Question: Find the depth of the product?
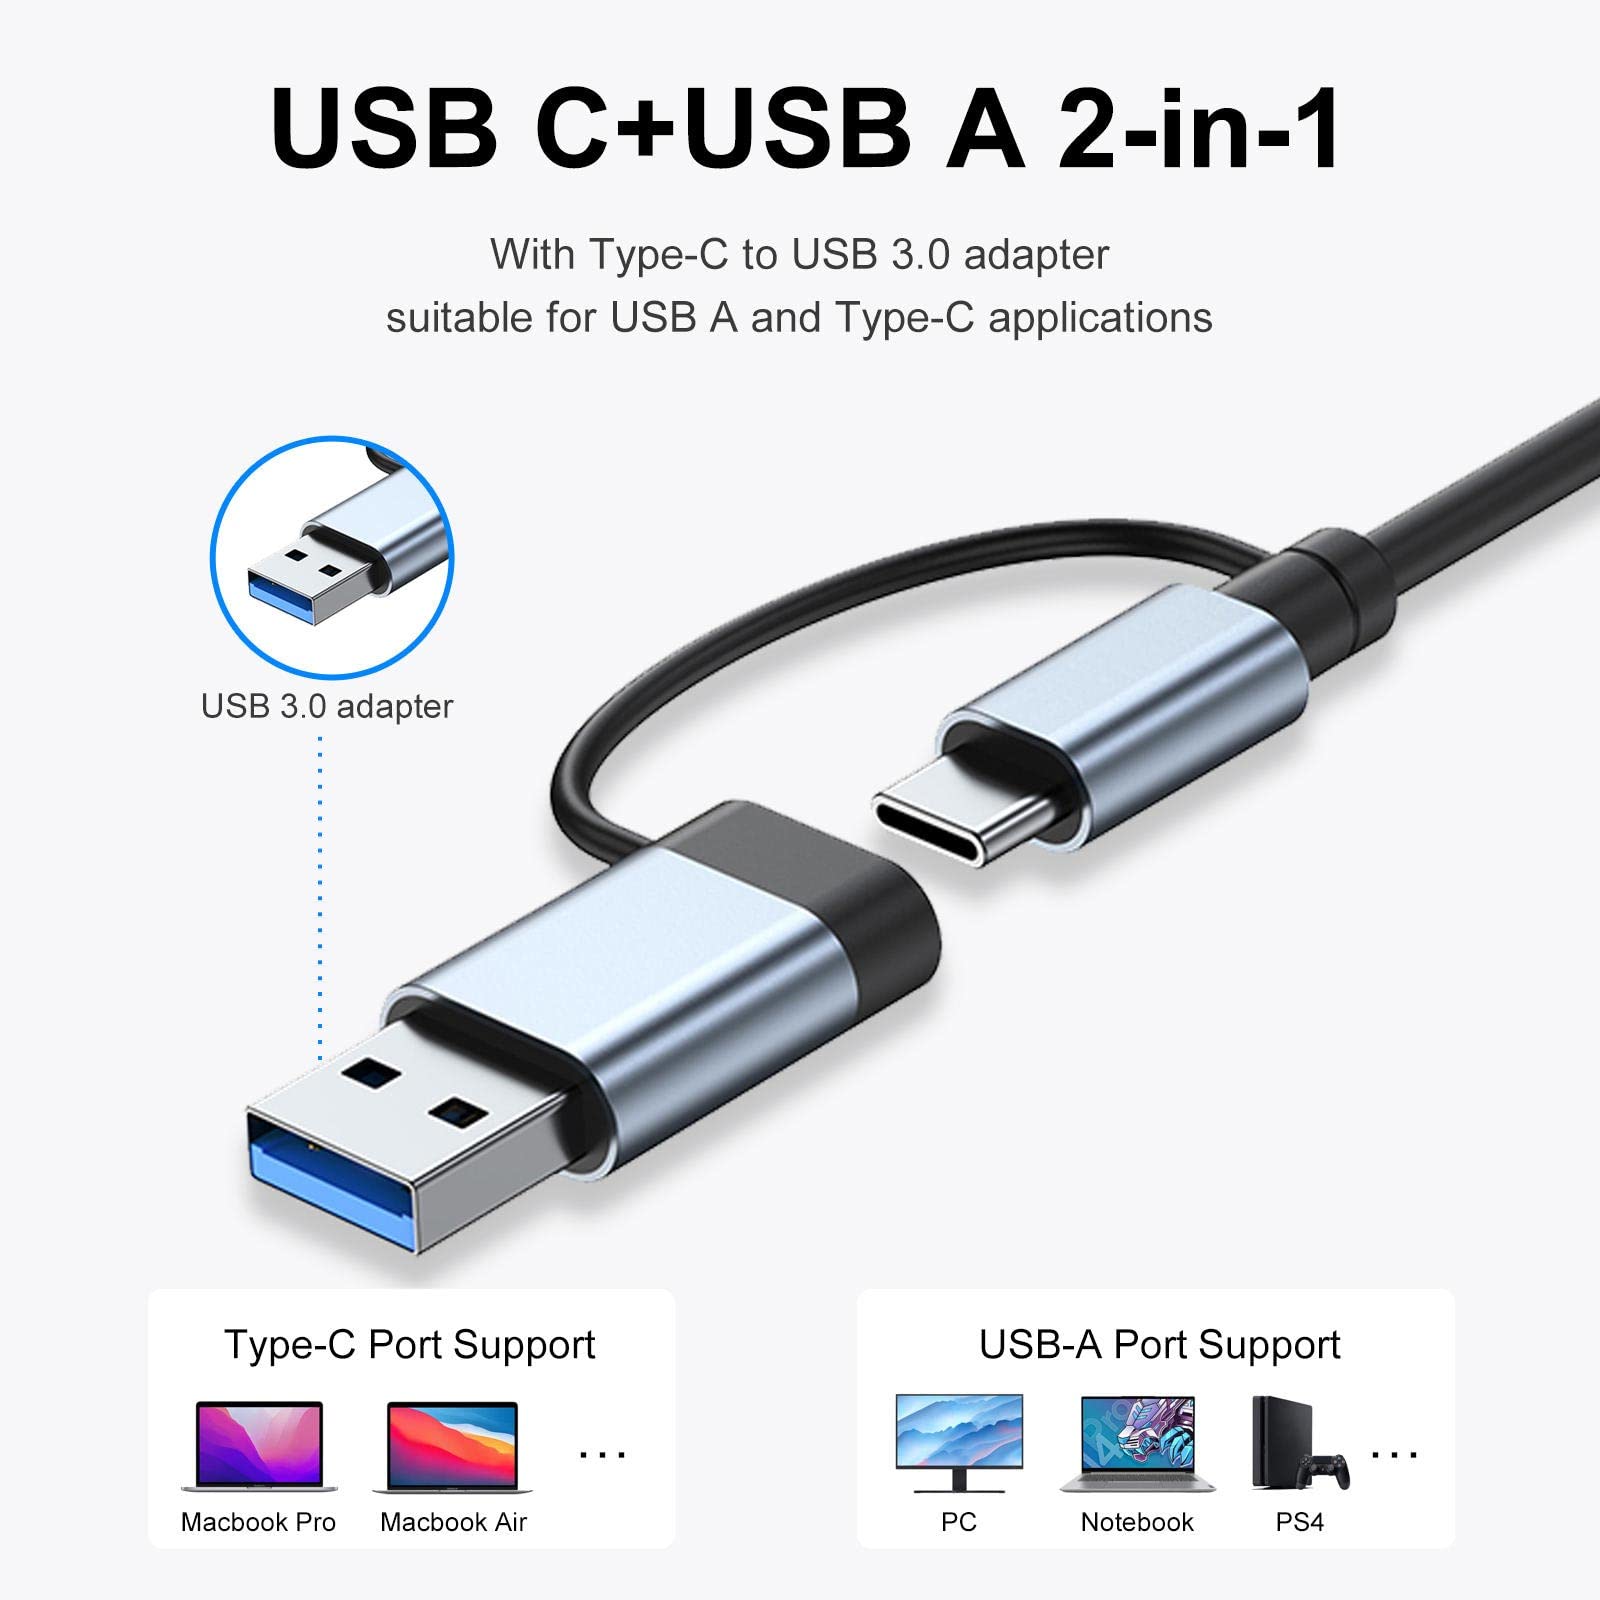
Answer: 2.0 inch